Jerauld Wright

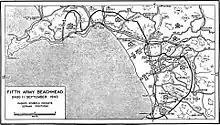
Operation Avalanche – Salerno bridgehead at the end of September 11, 1943

Wright joined the staff of Vice Admiral H. Kent Hewitt, the Commander, U.S. Naval Forces, Northwest Africa Waters (COMNAVNAW), as its assistant chief of staff.